Terra sigillata

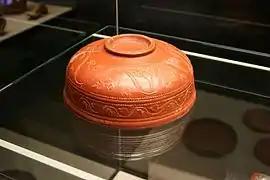
Roman red gloss "terra sigillata" bowl with relief decoration

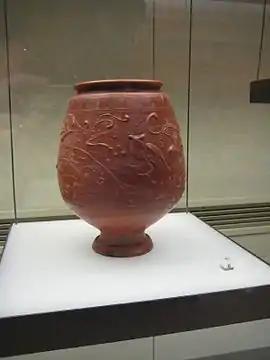
Terra sigillata beaker with barbotine decoration

Terra sigillata is a term with at least three distinct meanings: as a description of medieval medicinal earth; in archaeology, as a general term for some of the fine red ancient Roman pottery with glossy surface slips made in specific areas of the Roman Empire; and more recently, as a description of a contemporary studio pottery technique supposedly inspired by ancient pottery. Usually roughly translated as 'sealed earth', the meaning of 'terra sigillata' is 'clay bearing little images' (latin "sigilla"), not 'clay with a sealed (impervious) surface'. The archaeological term is applied, however, to plain-surfaced pots as well as those decorated with figures in relief, because it does not refer to the decoration but to the makers stamp impressed in the bottom of the vessel.